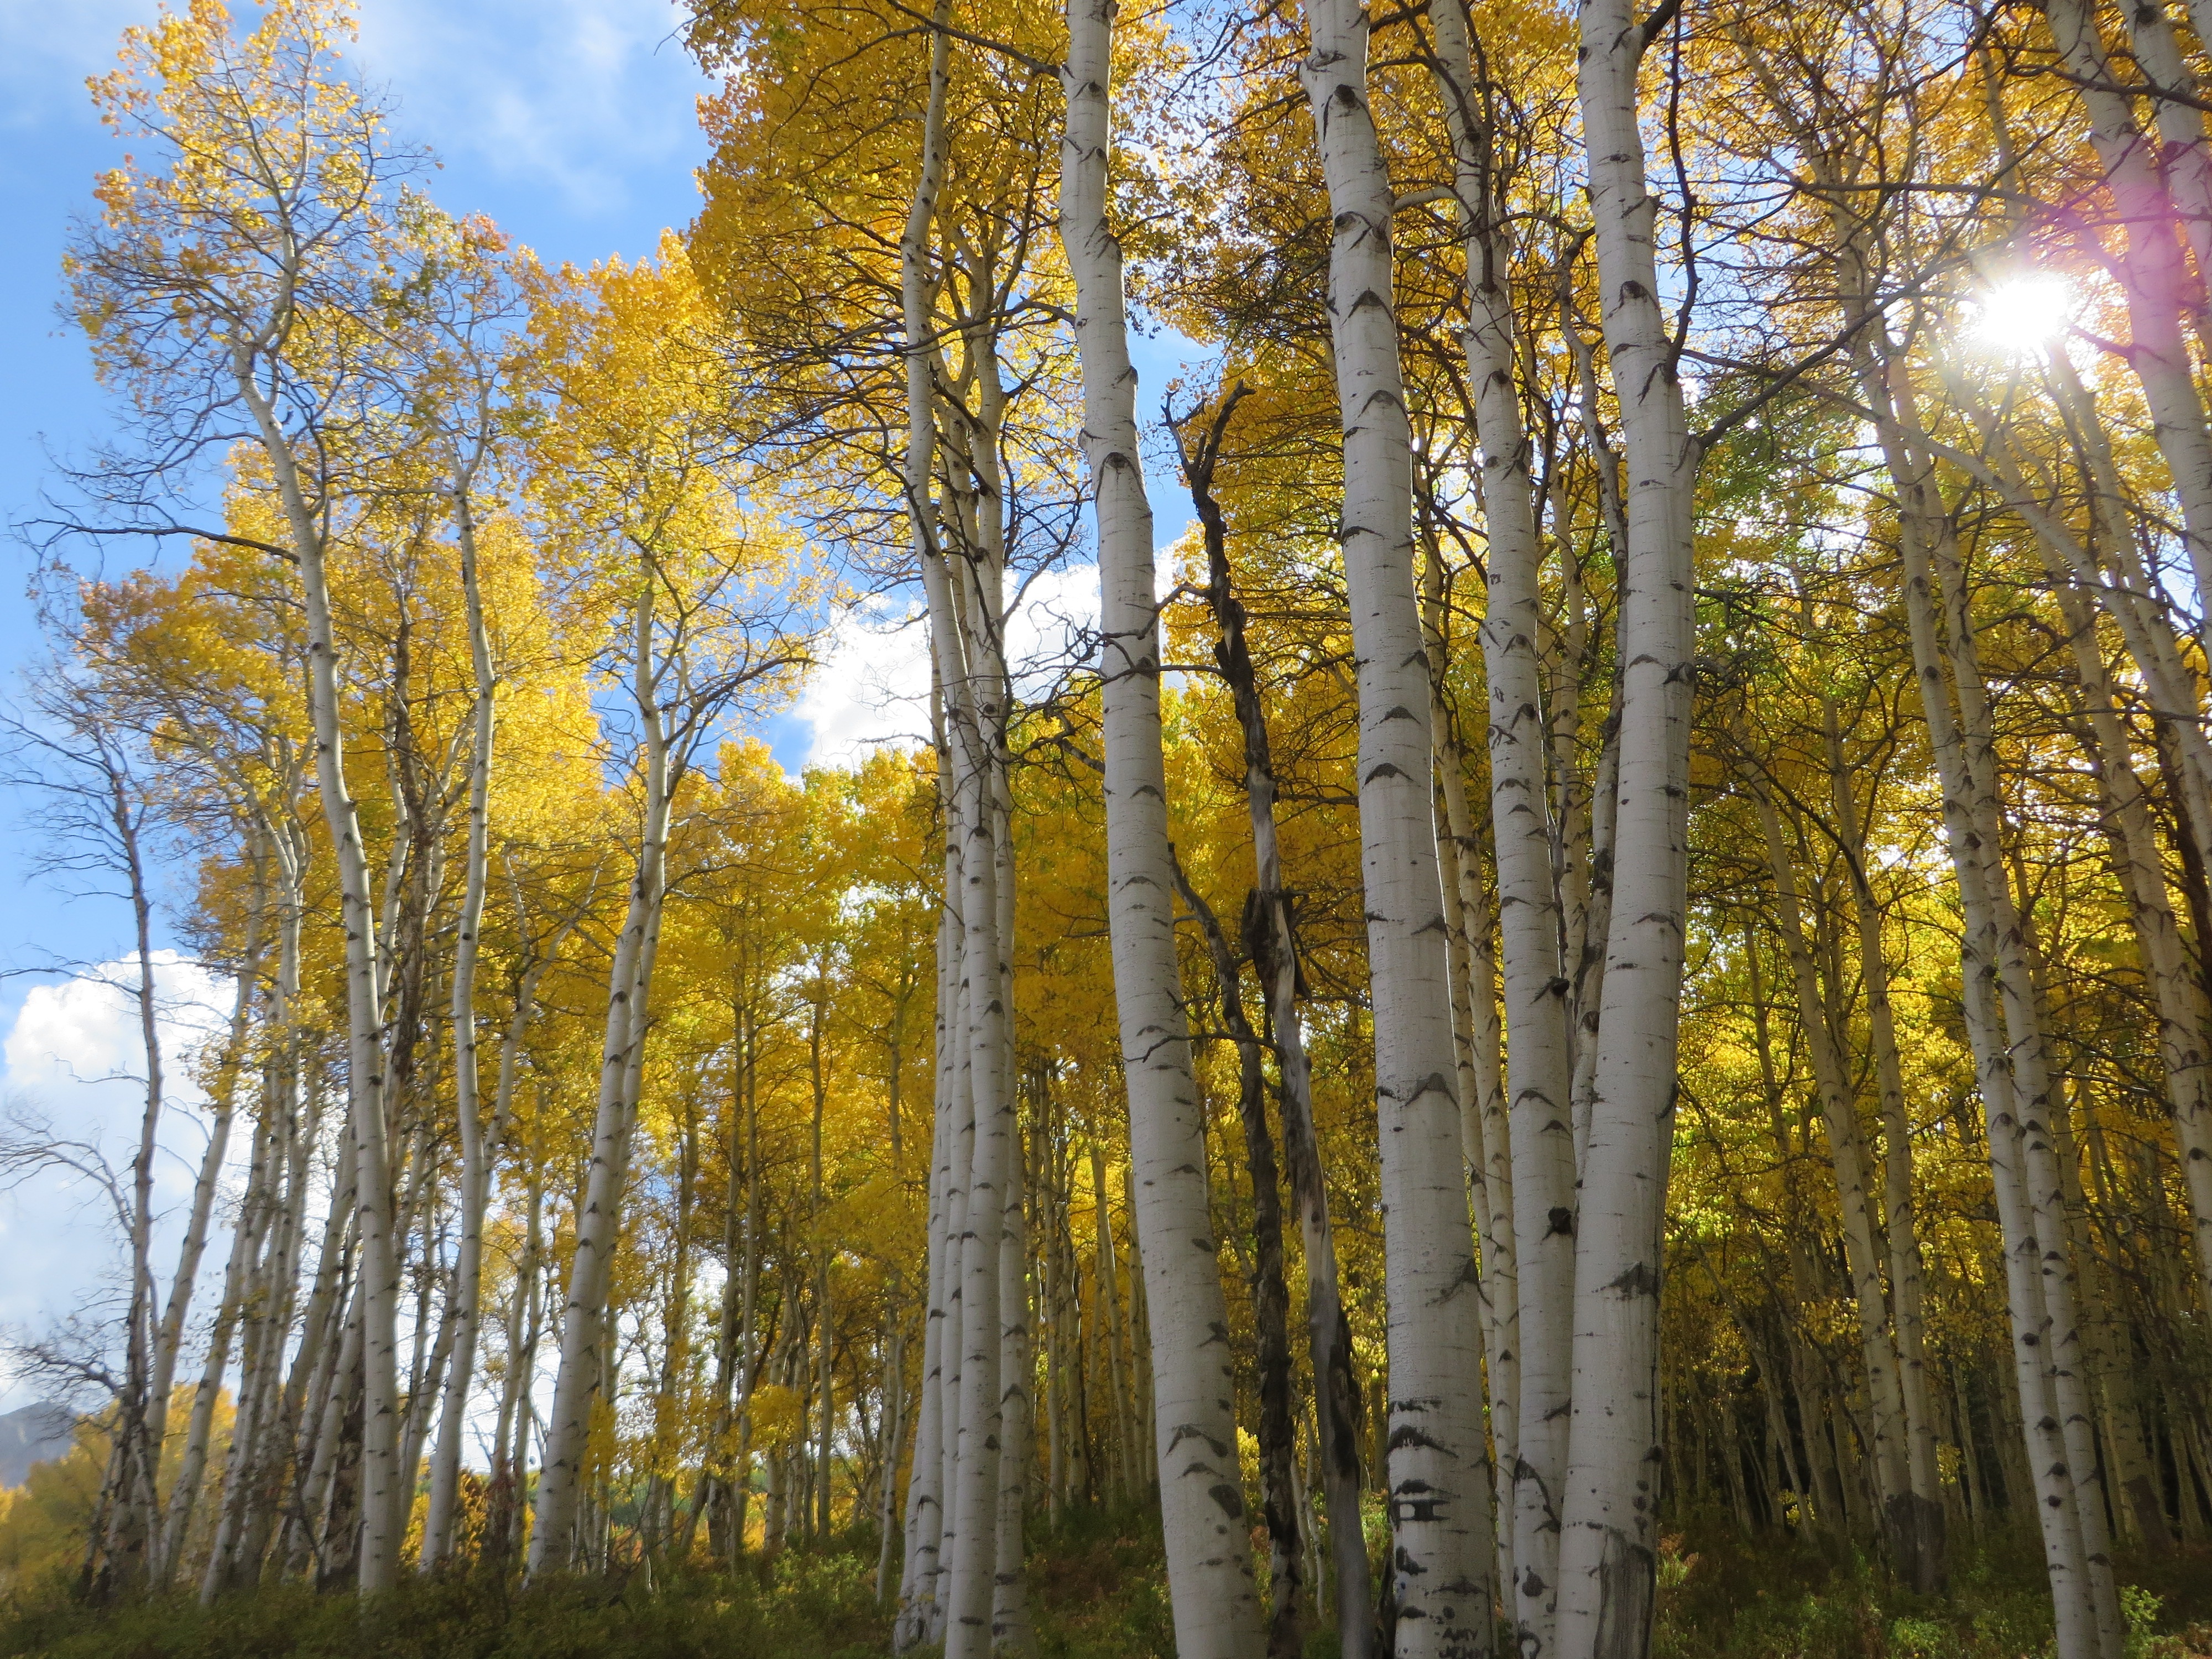
tree, nature, forest, outdoor, wilderness, branch, plant, sunlight, leaf, fall, environment, foliage, scenic, birch, natural, autumn, scenery, usa, yellow, season, leaves, colorado, deciduous, grove, woodland, habitat, aspen, larch, ecosystem, flowering plant, biome, natural environment, woody plant, temperate broadleaf and mixed forest, temperate coniferous forest, land plant